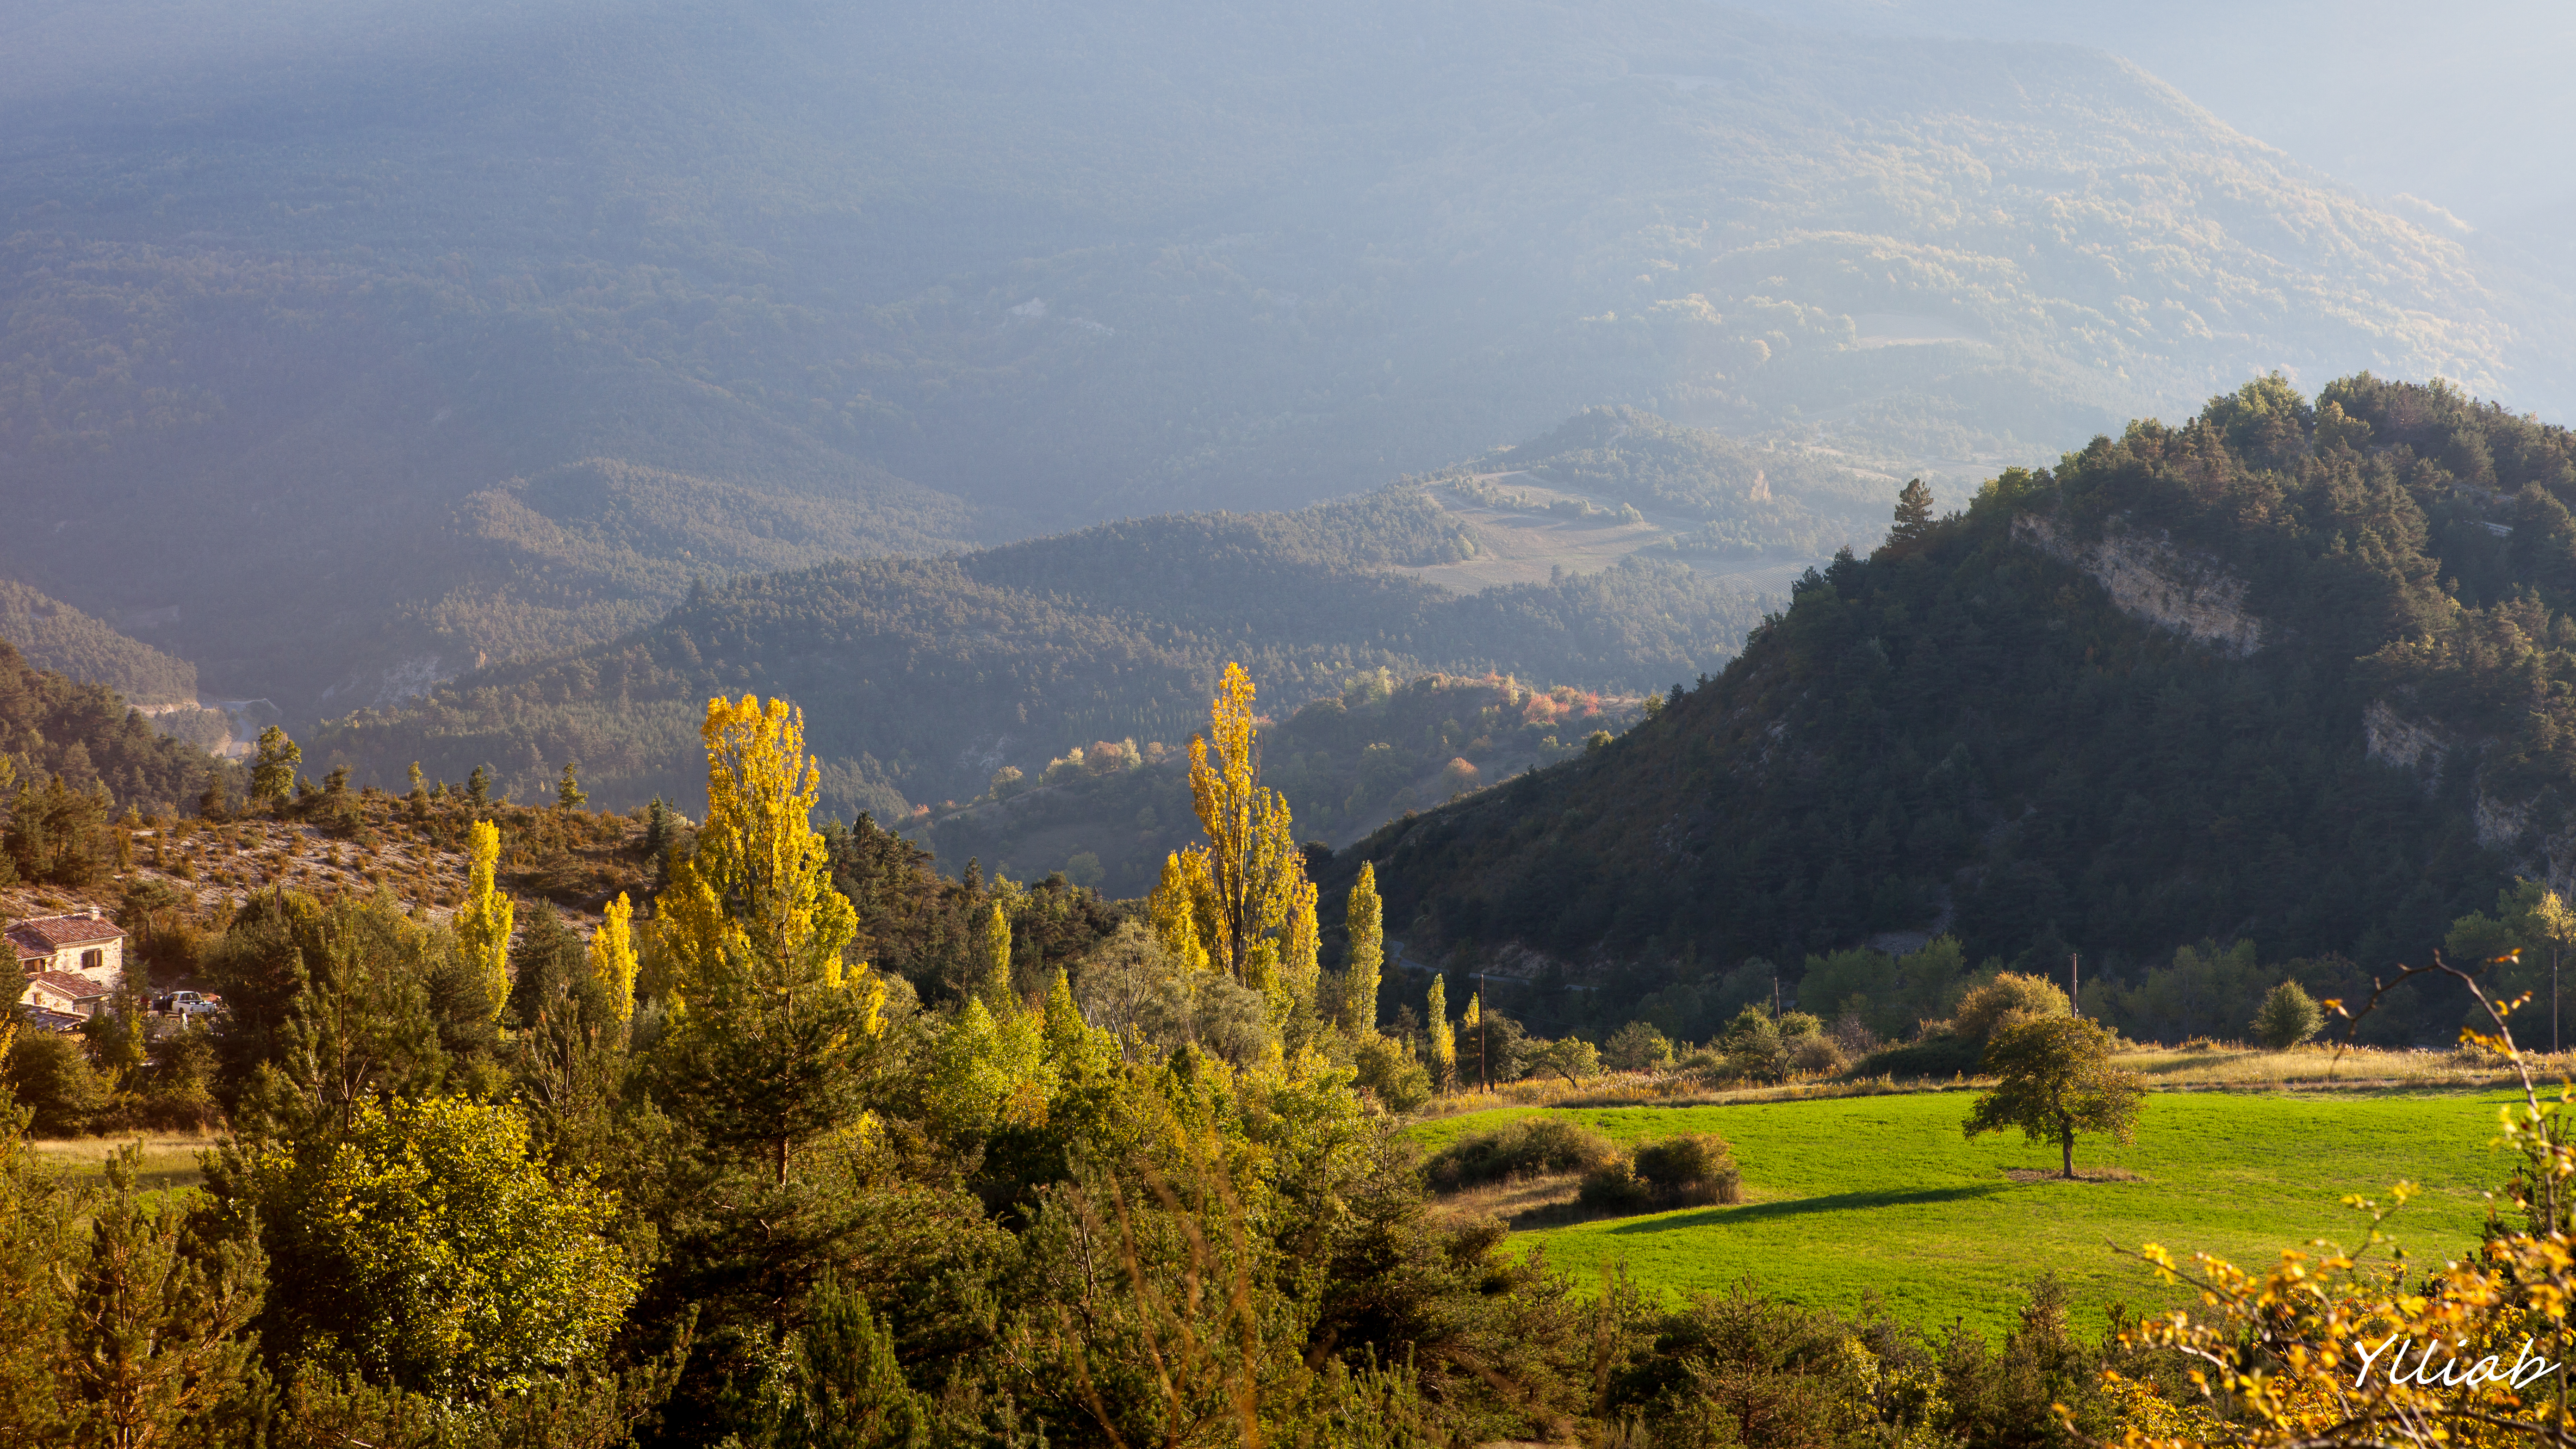
landscape, tree, nature, wilderness, mountain, meadow, morning, leaf, hill, flower, valley, mountain range, autumn, canon, french, alps, plateau, ylliab, ylliabphoto, laphotographiesimple, photographe, drome, dromeprovencale, eygalayes, rural area, geographical feature, mountainous landforms